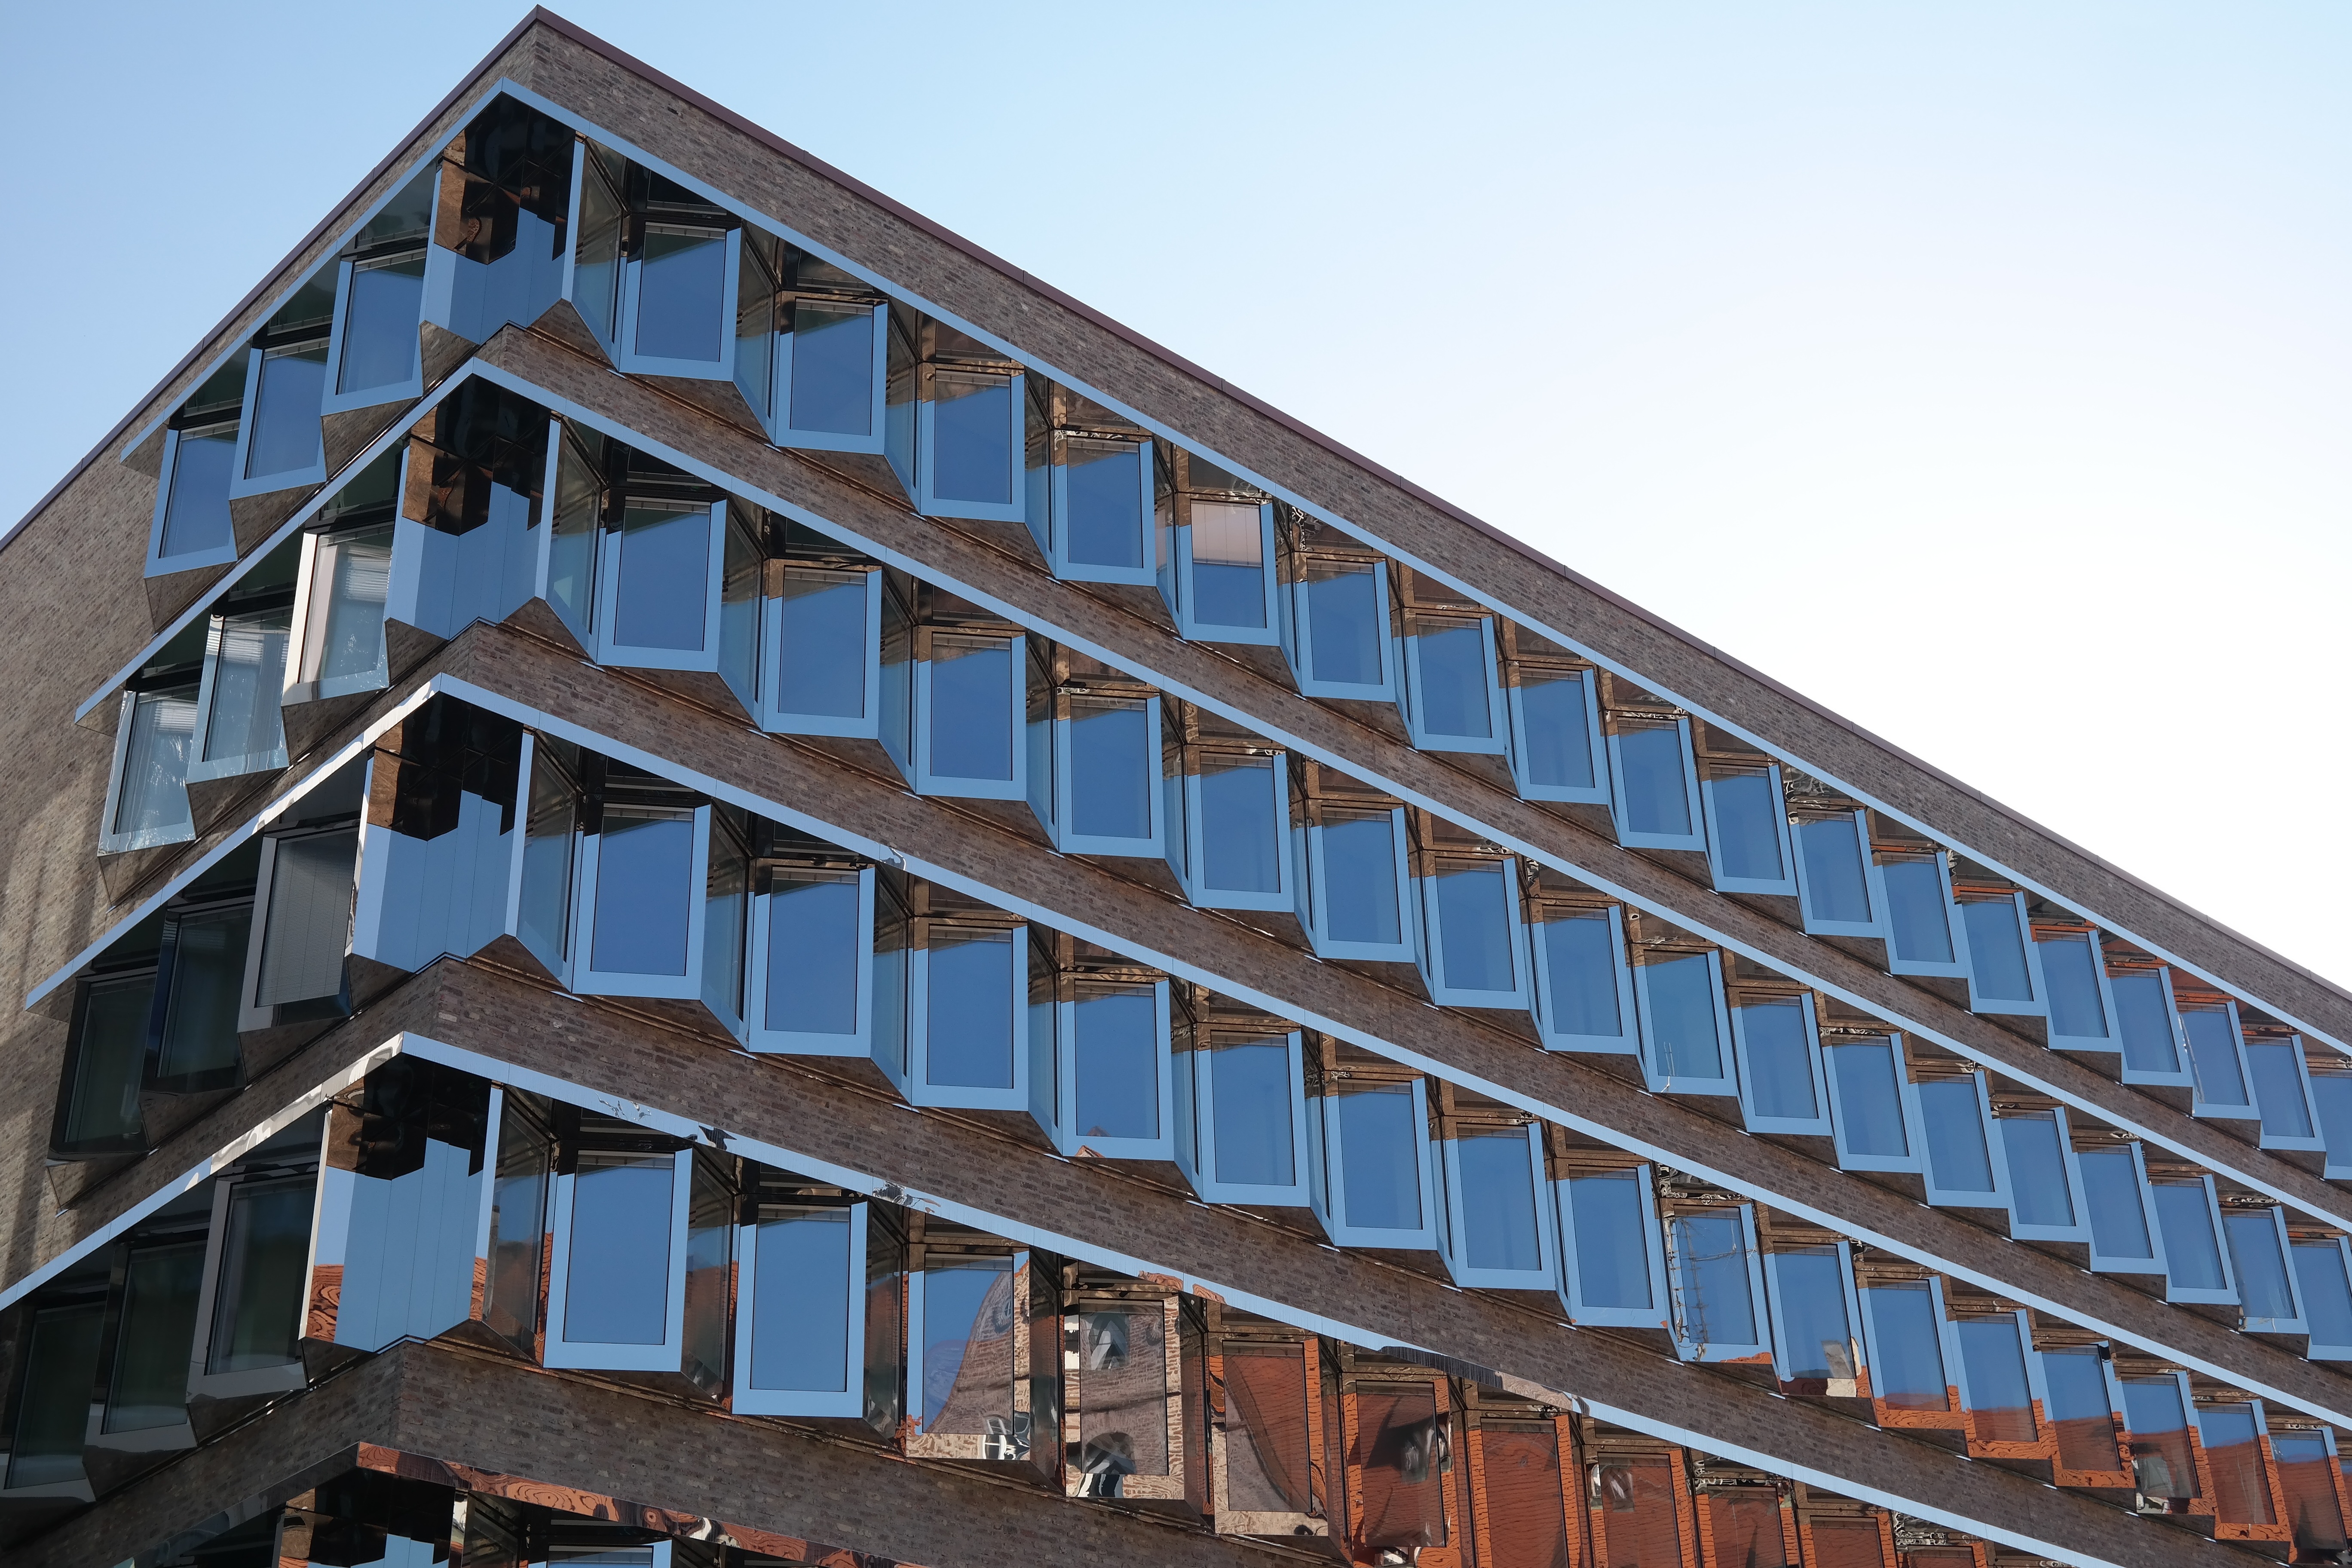
architecture, window, glass, building, home, downtown, facade, property, modern, tower block, commercial building, headquarters, mirroring, management, architectural, ulm, new building, residential area, brutalist architecture, new road, sparkasse ulm